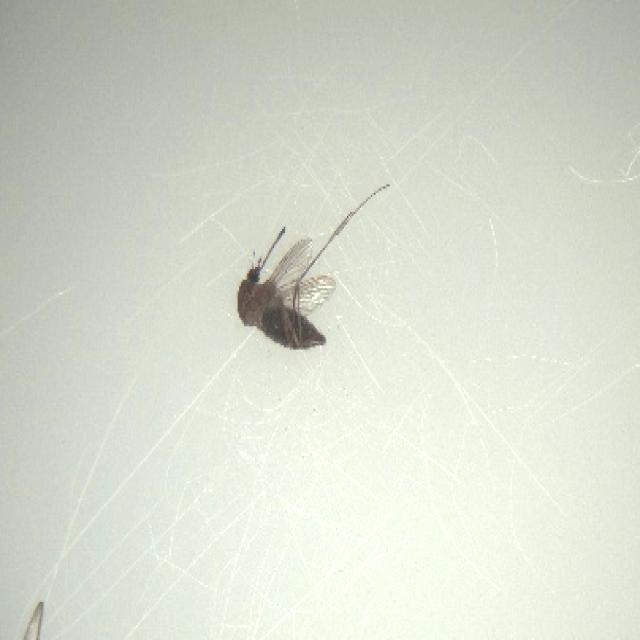
Species: culex_tritaeniorhynchus